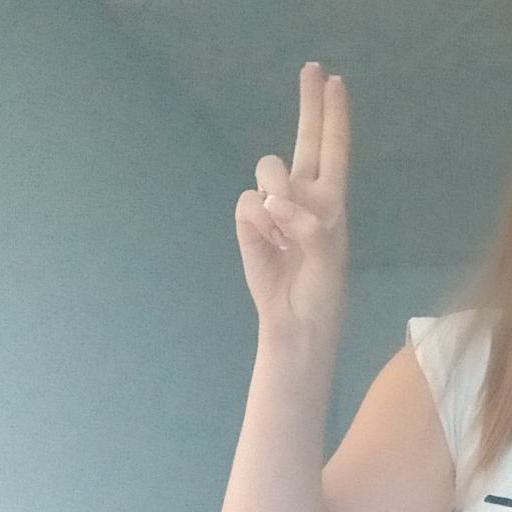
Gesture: two_up